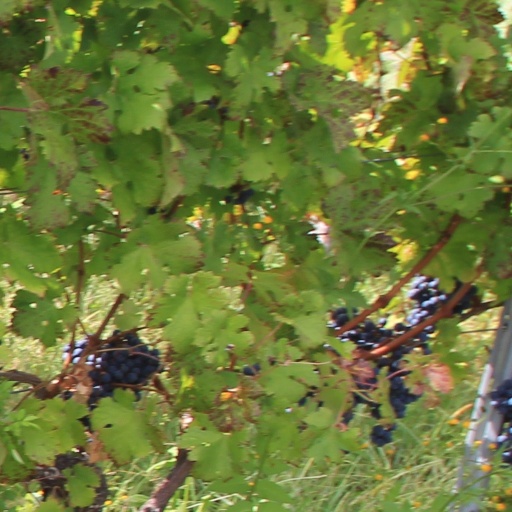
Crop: grape